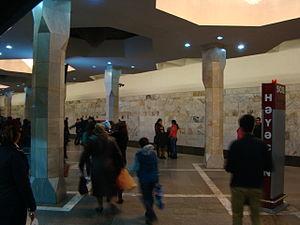
Memar Əcəmi est une station de métro Azerbaïdjanaise de la ligne 2 du métro de Bakou, située au croisement des rues Javadkhan et Rustam Aliyev dans la ville de Bakou.